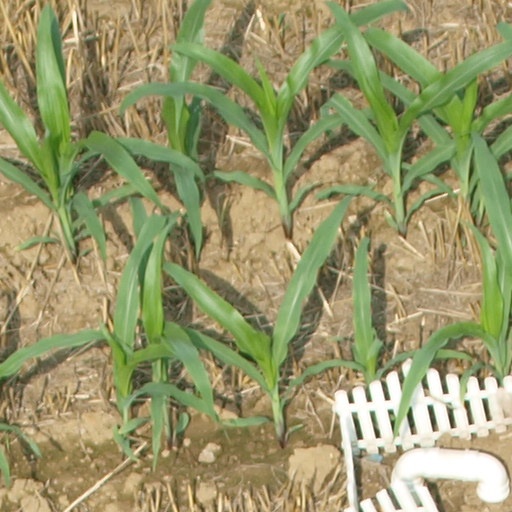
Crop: maize; corn